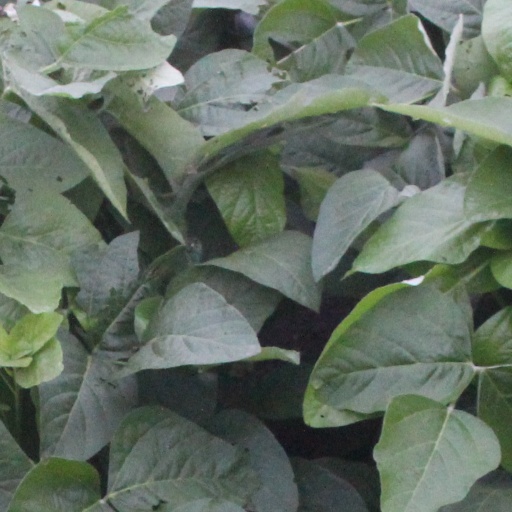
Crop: soybean